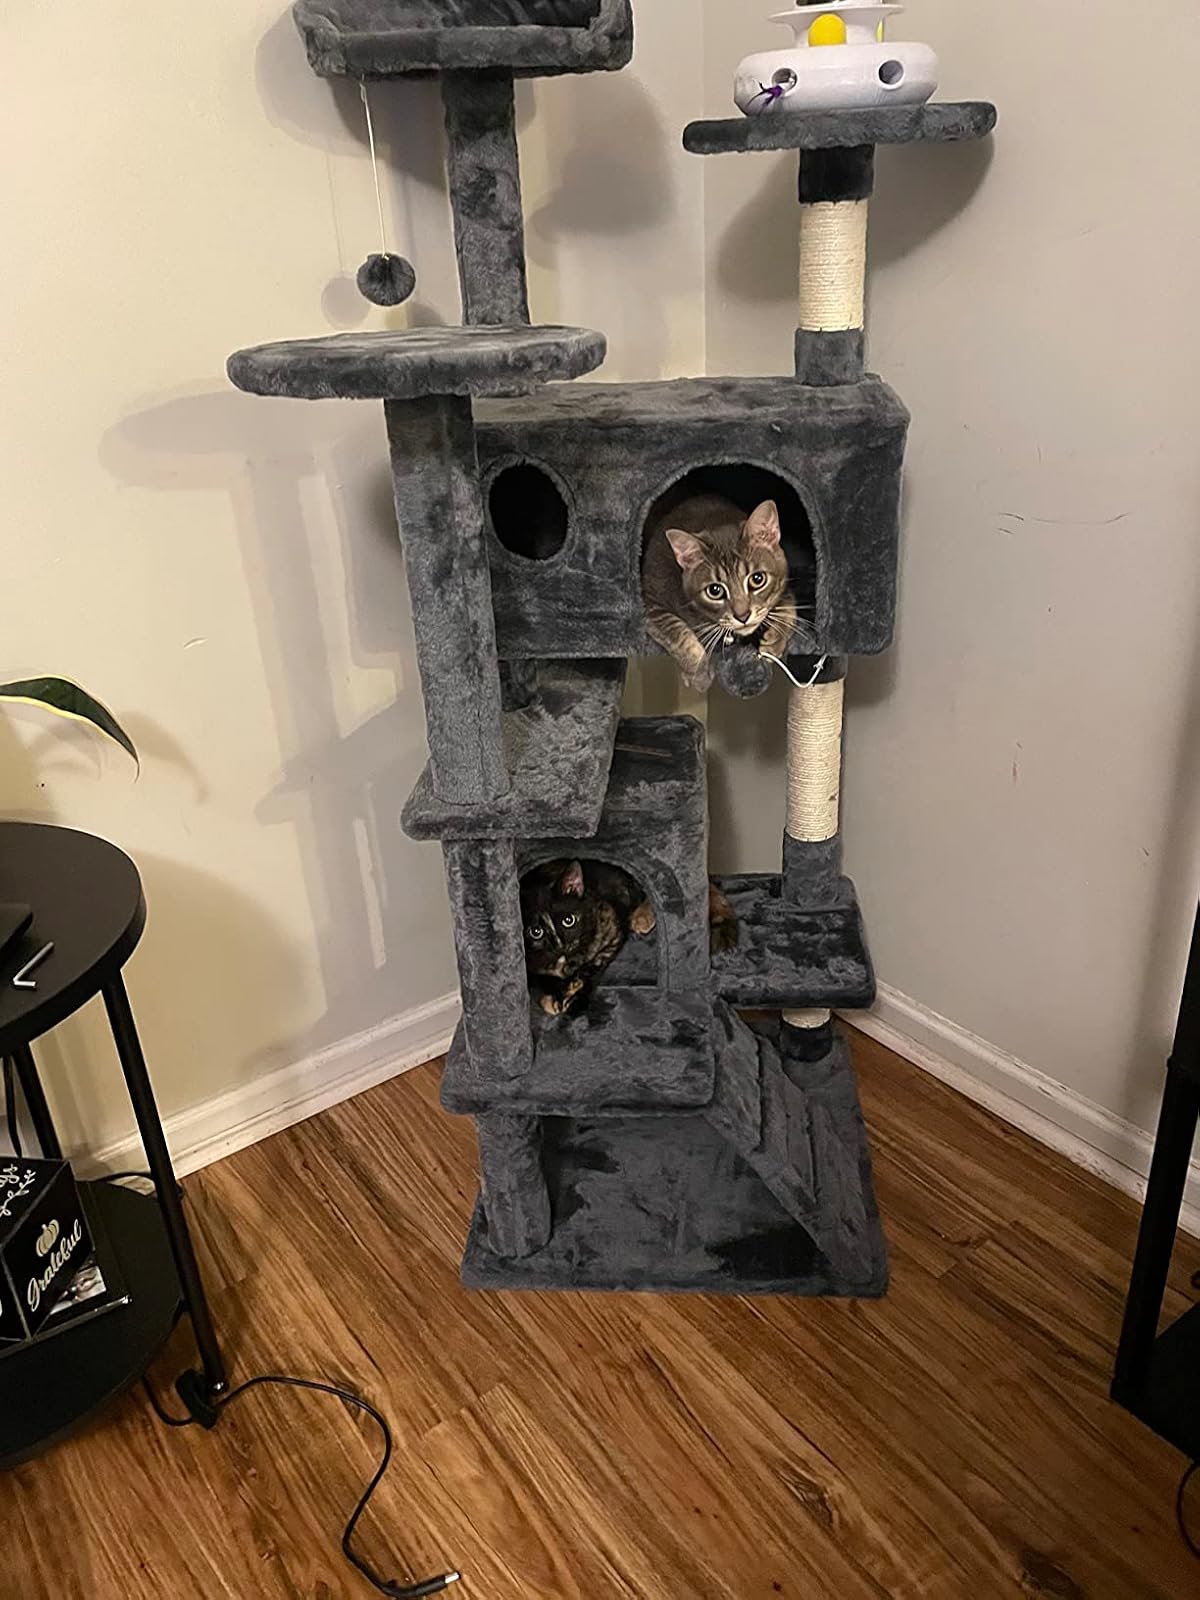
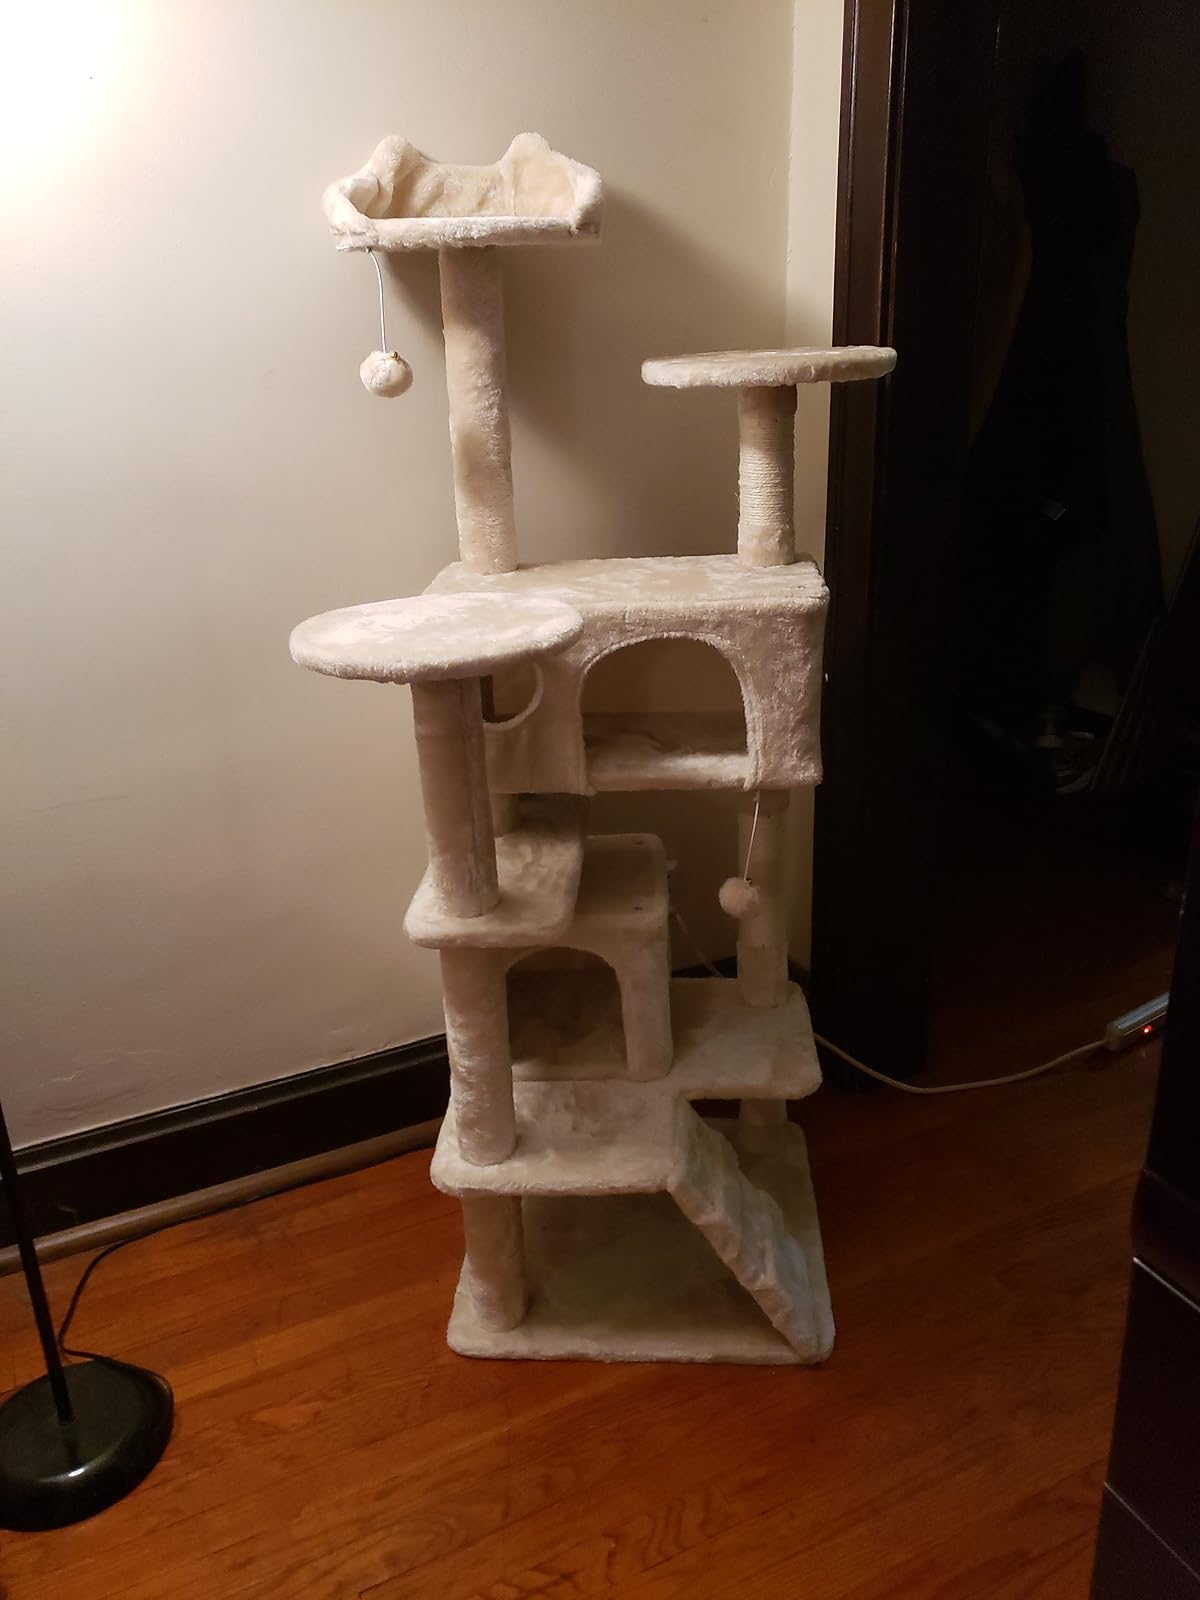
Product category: items_cat tree
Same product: no